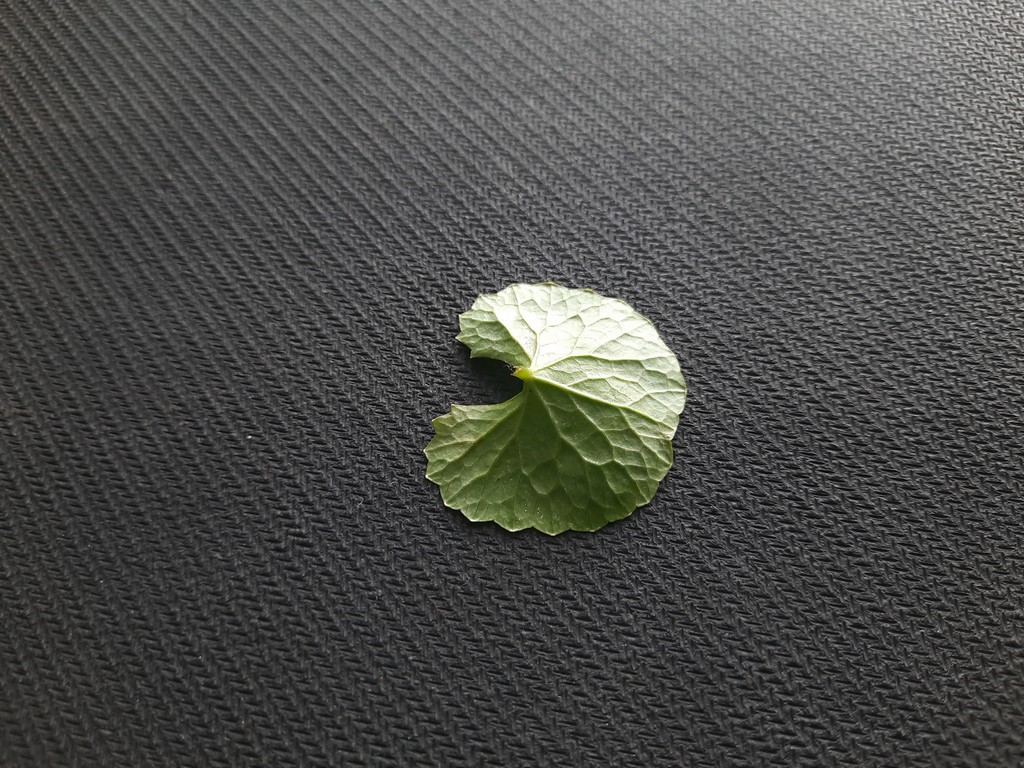
Label: Healthy